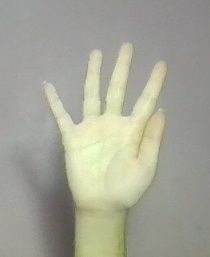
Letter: sheen